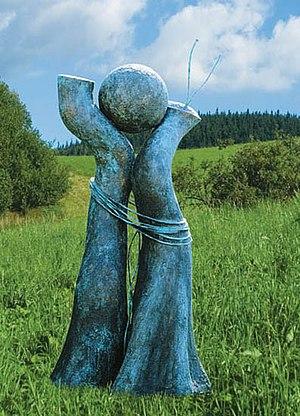
Lubo Kristek est un sculpteur, peintre et performer d’origine tchèque, qui a vécu dans l’Allemagne de l’Ouest à partir de 1968 jusqu’aux années 1990, une époque cruciale dans son évolution artistique.